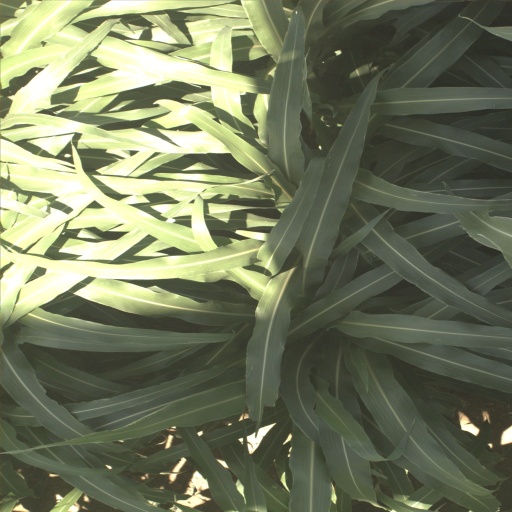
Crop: sorghum